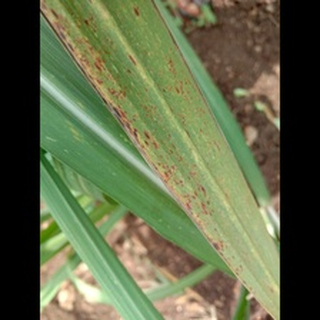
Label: sugarcane_rust